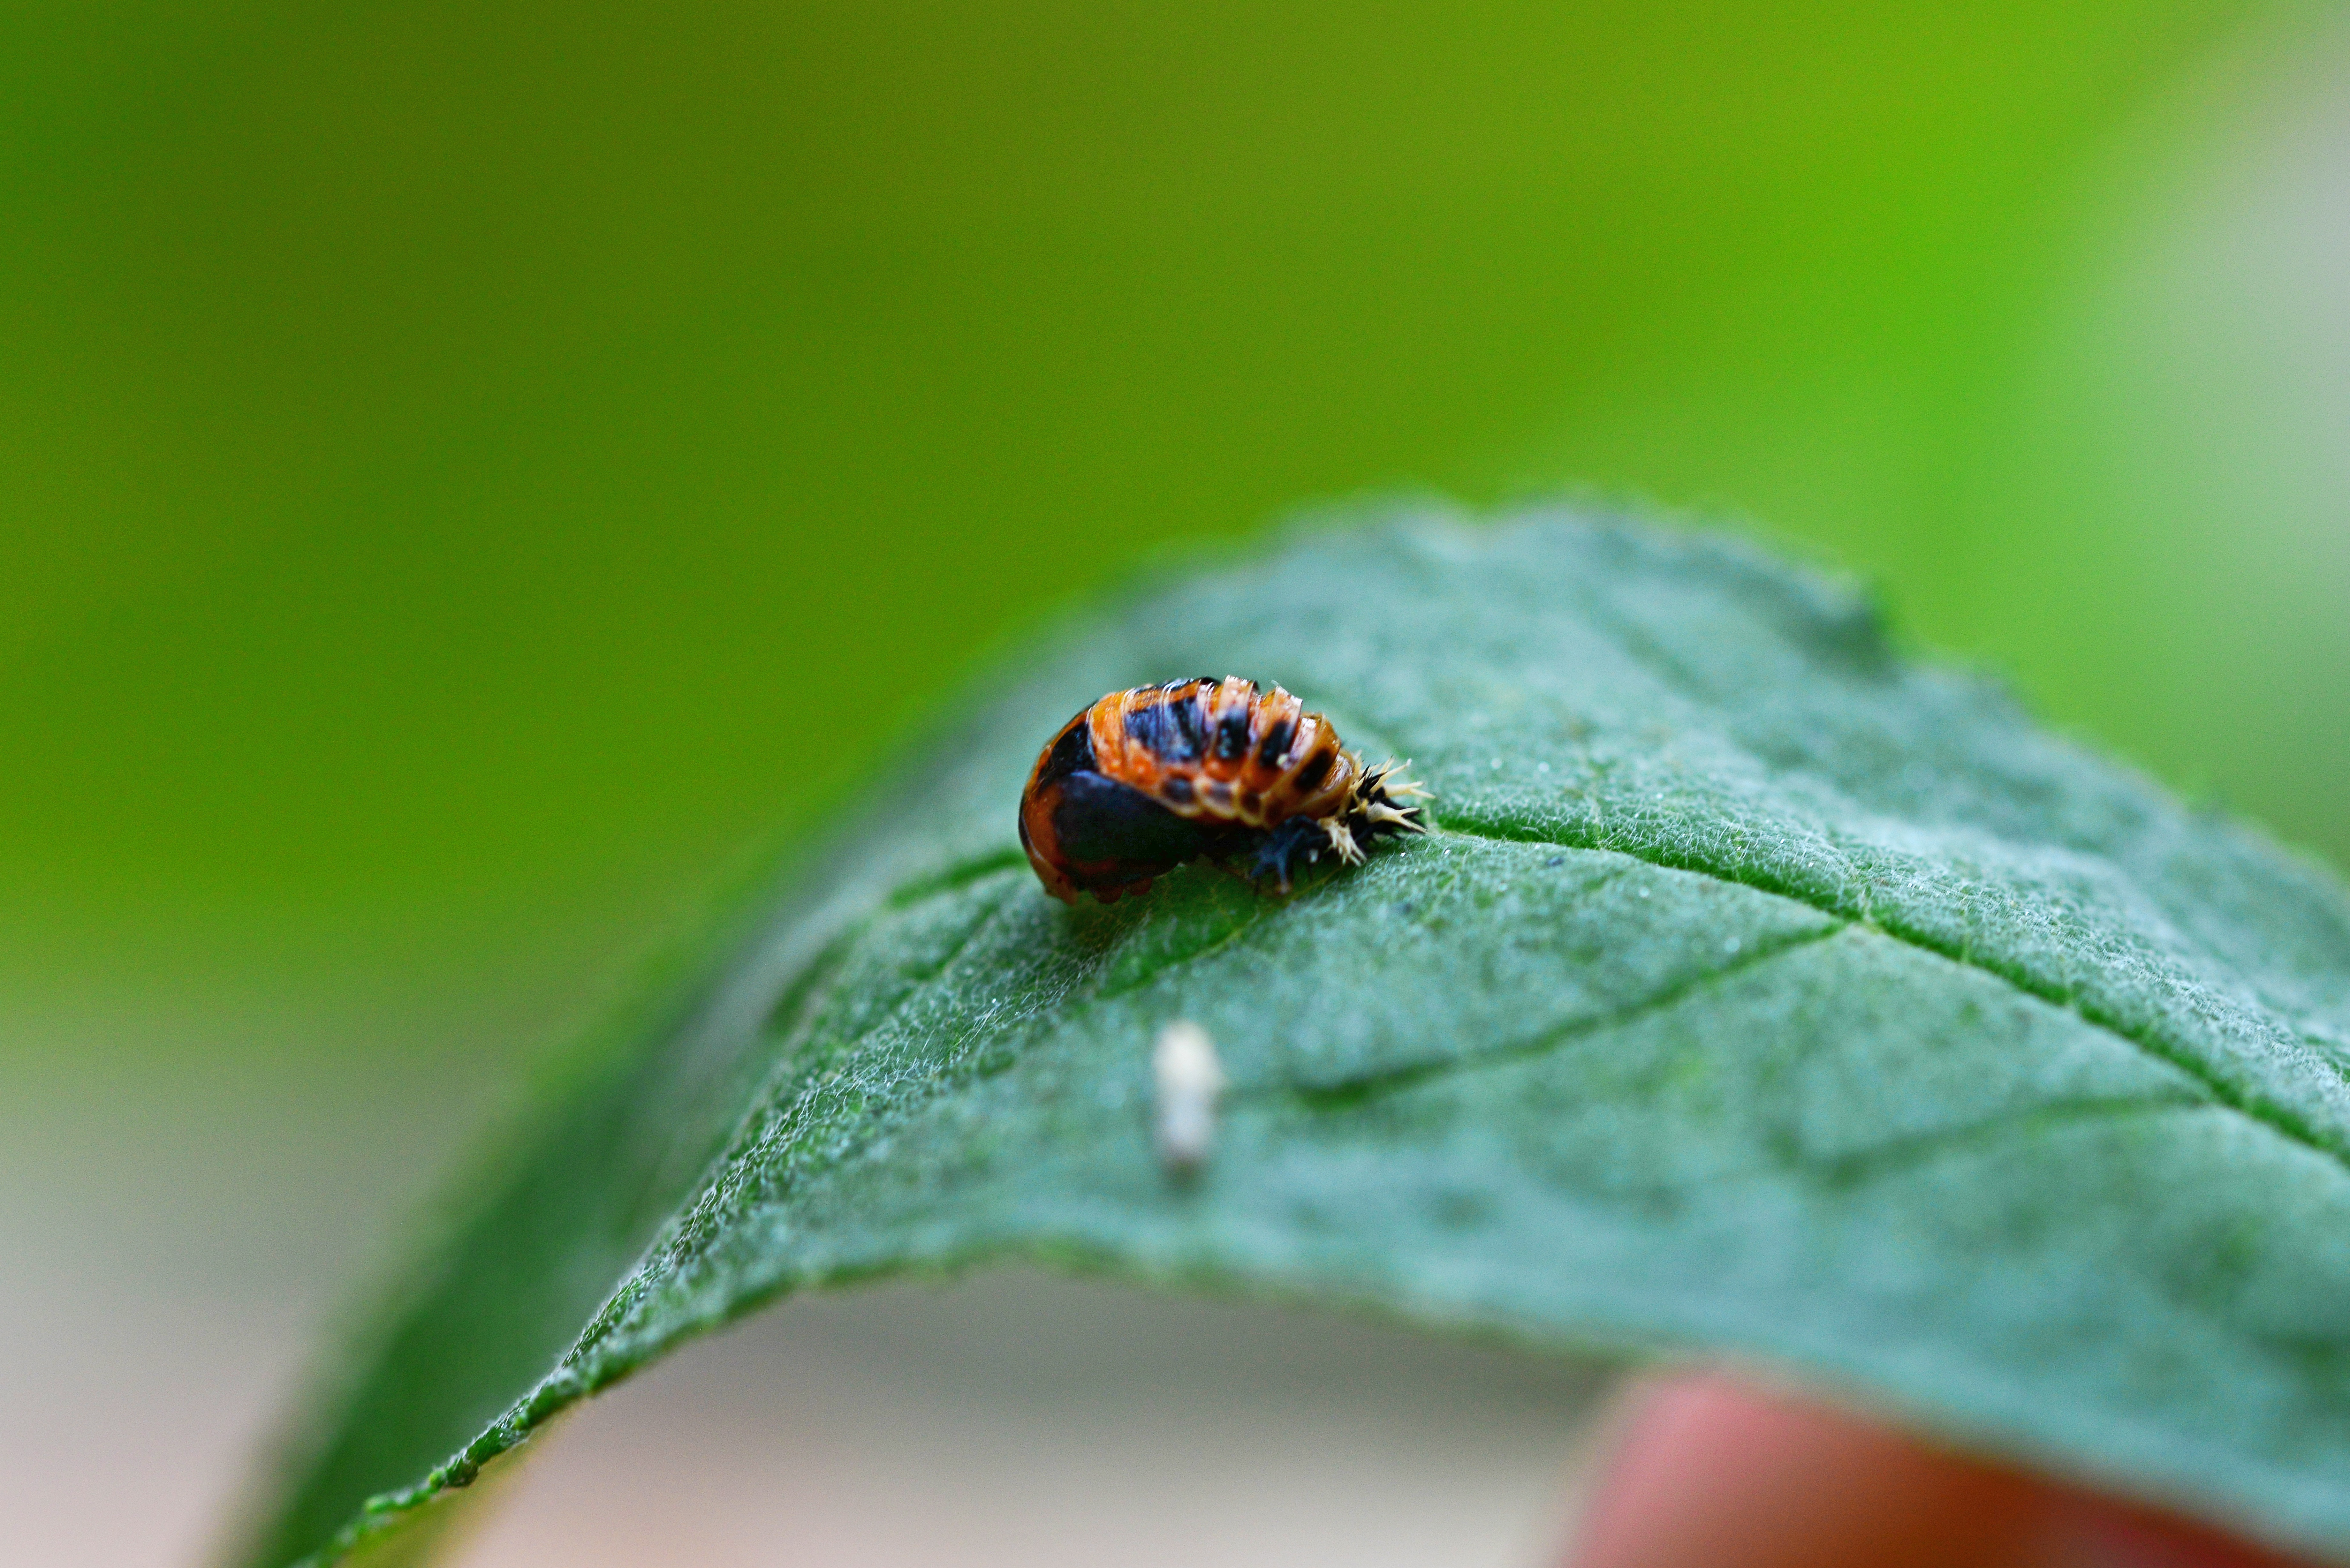
nature, photography, leaf, flower, wild, young, green, insect, fauna, ladybird, invertebrate, close up, detail, beetle, macro photography, hatched, leaf beetle, plant stem, ladybird larvae, harlequin ladybird larvae